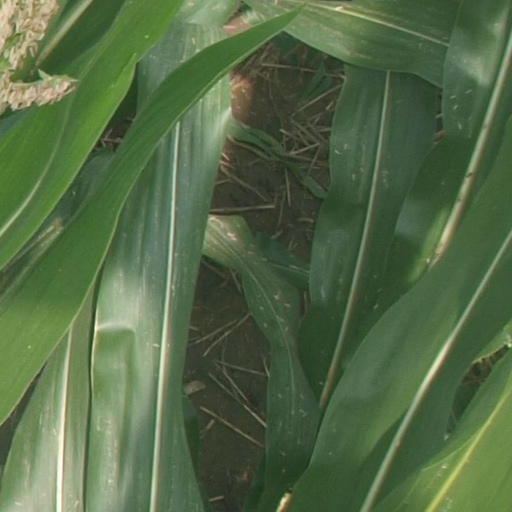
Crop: maize; corn